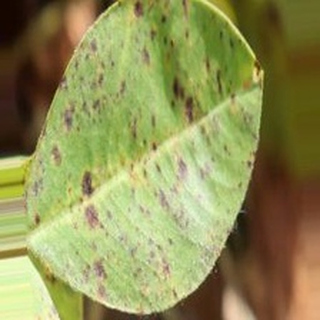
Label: groundnut_late_leaf_spot